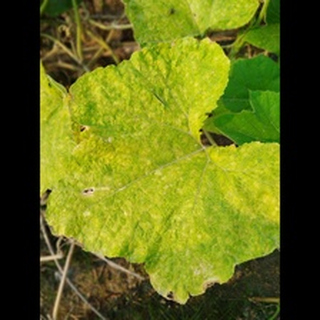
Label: pumpkin_mosaic_disease